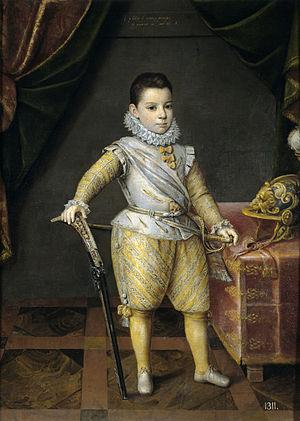
Jan Kraeck, né à Haarlem vers 1550 et mort à Turin en 1607, est un peintre flamand de la fin de la Renaissance à la cour des ducs de Savoie.